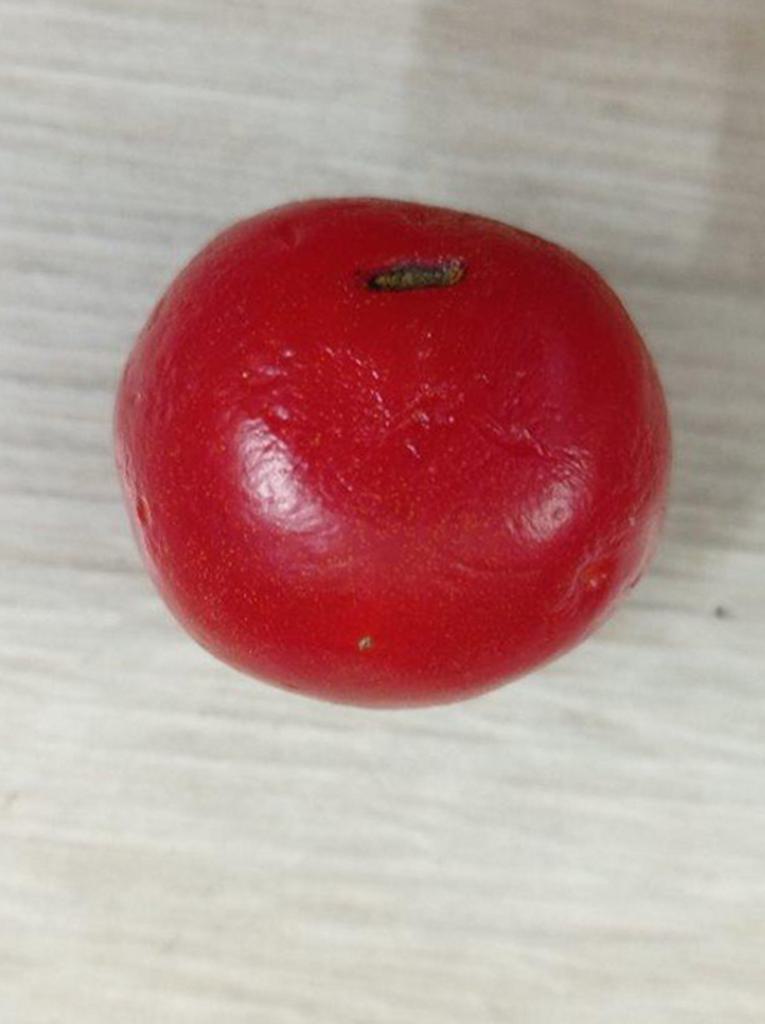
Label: Rotten